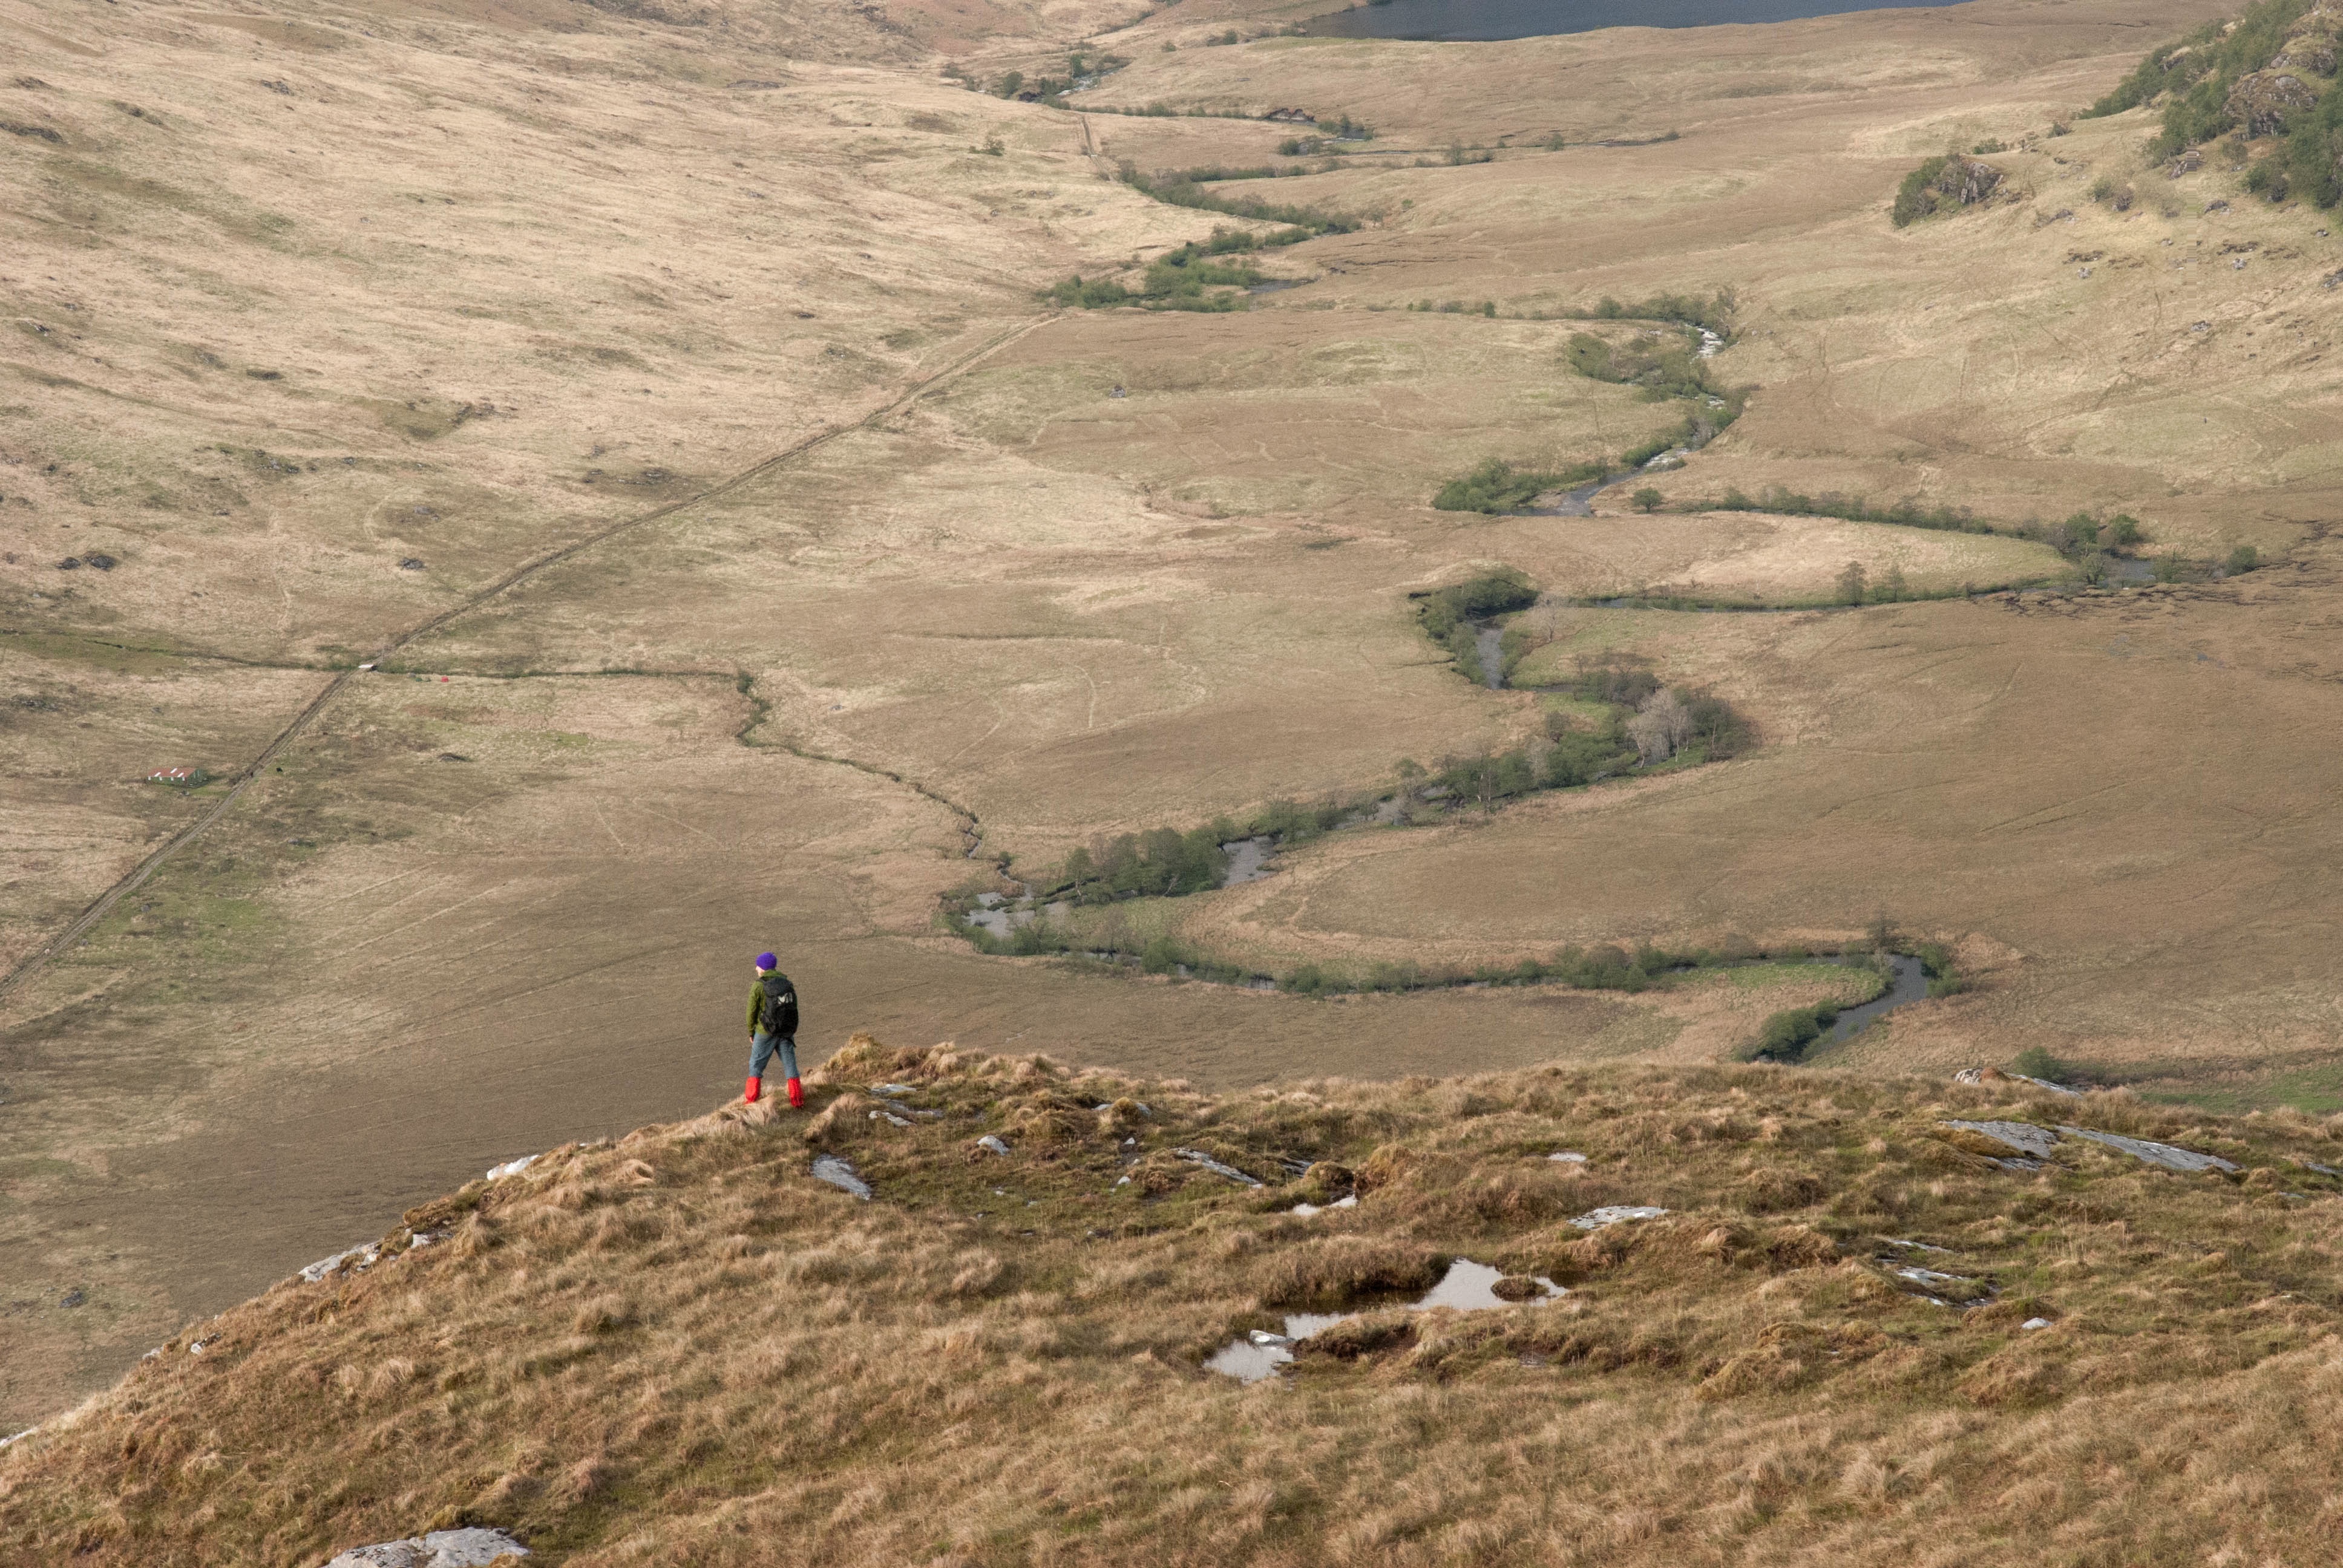
rock, wilderness, mountain, hill, adventure, valley, hiker, cliff, stream, extreme sport, terrain, ridge, geology, sports, plateau, aerial photography, geological phenomenon